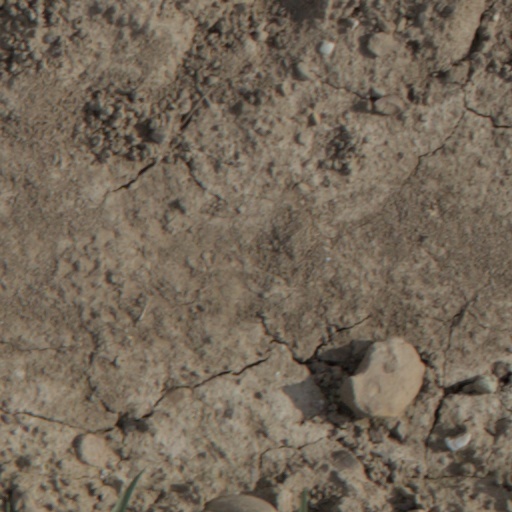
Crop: wheat